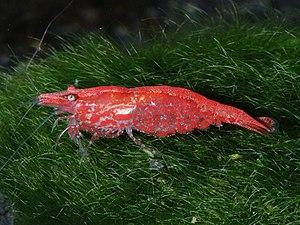
Neocaridina est un genre de crevette d'eau douce de la famille des Atyidae.
Les Caridea sont un infra-ordre de crustacés décapodes, qui contient une bonne partie des animaux communément appelés « crevettes ».
La famille des Atyidae qui a été créée par Willem de Haan en 1849 regroupe divers genres de crevettes. L'espèce type est Atyopsis moluccensis, connue sous le nom de crevette bambou ou crevette cuivrée.